N3 road (Ireland)

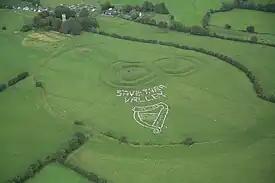
Protestors gathered at the Hill of Tara to protest against the construction of the new motorway.

The motorway was contested because the route passes near the Hill of Tara and through the archaeologically rich Tara-Skryne valley or Gabhra. The planned route corridor was approved by An Bord Pleanála (Ireland's planning appeals board) in August 2003.